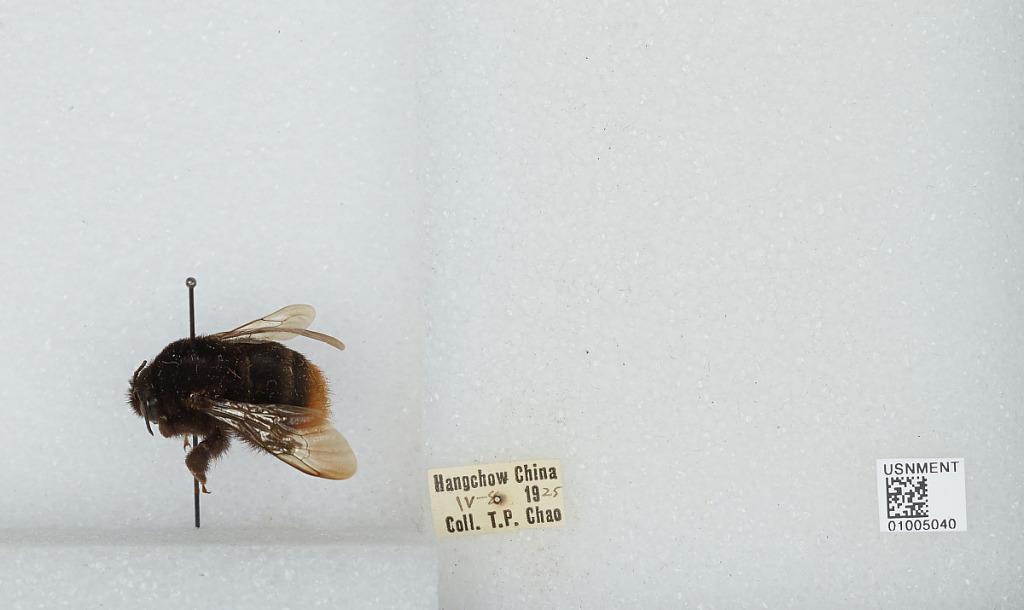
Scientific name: Bombus (Bombus) ignitus Smith
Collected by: T. Chao
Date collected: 1925-4-8
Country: China
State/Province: Zheijang Sheng
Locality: Hangzhou